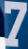
Number: 7